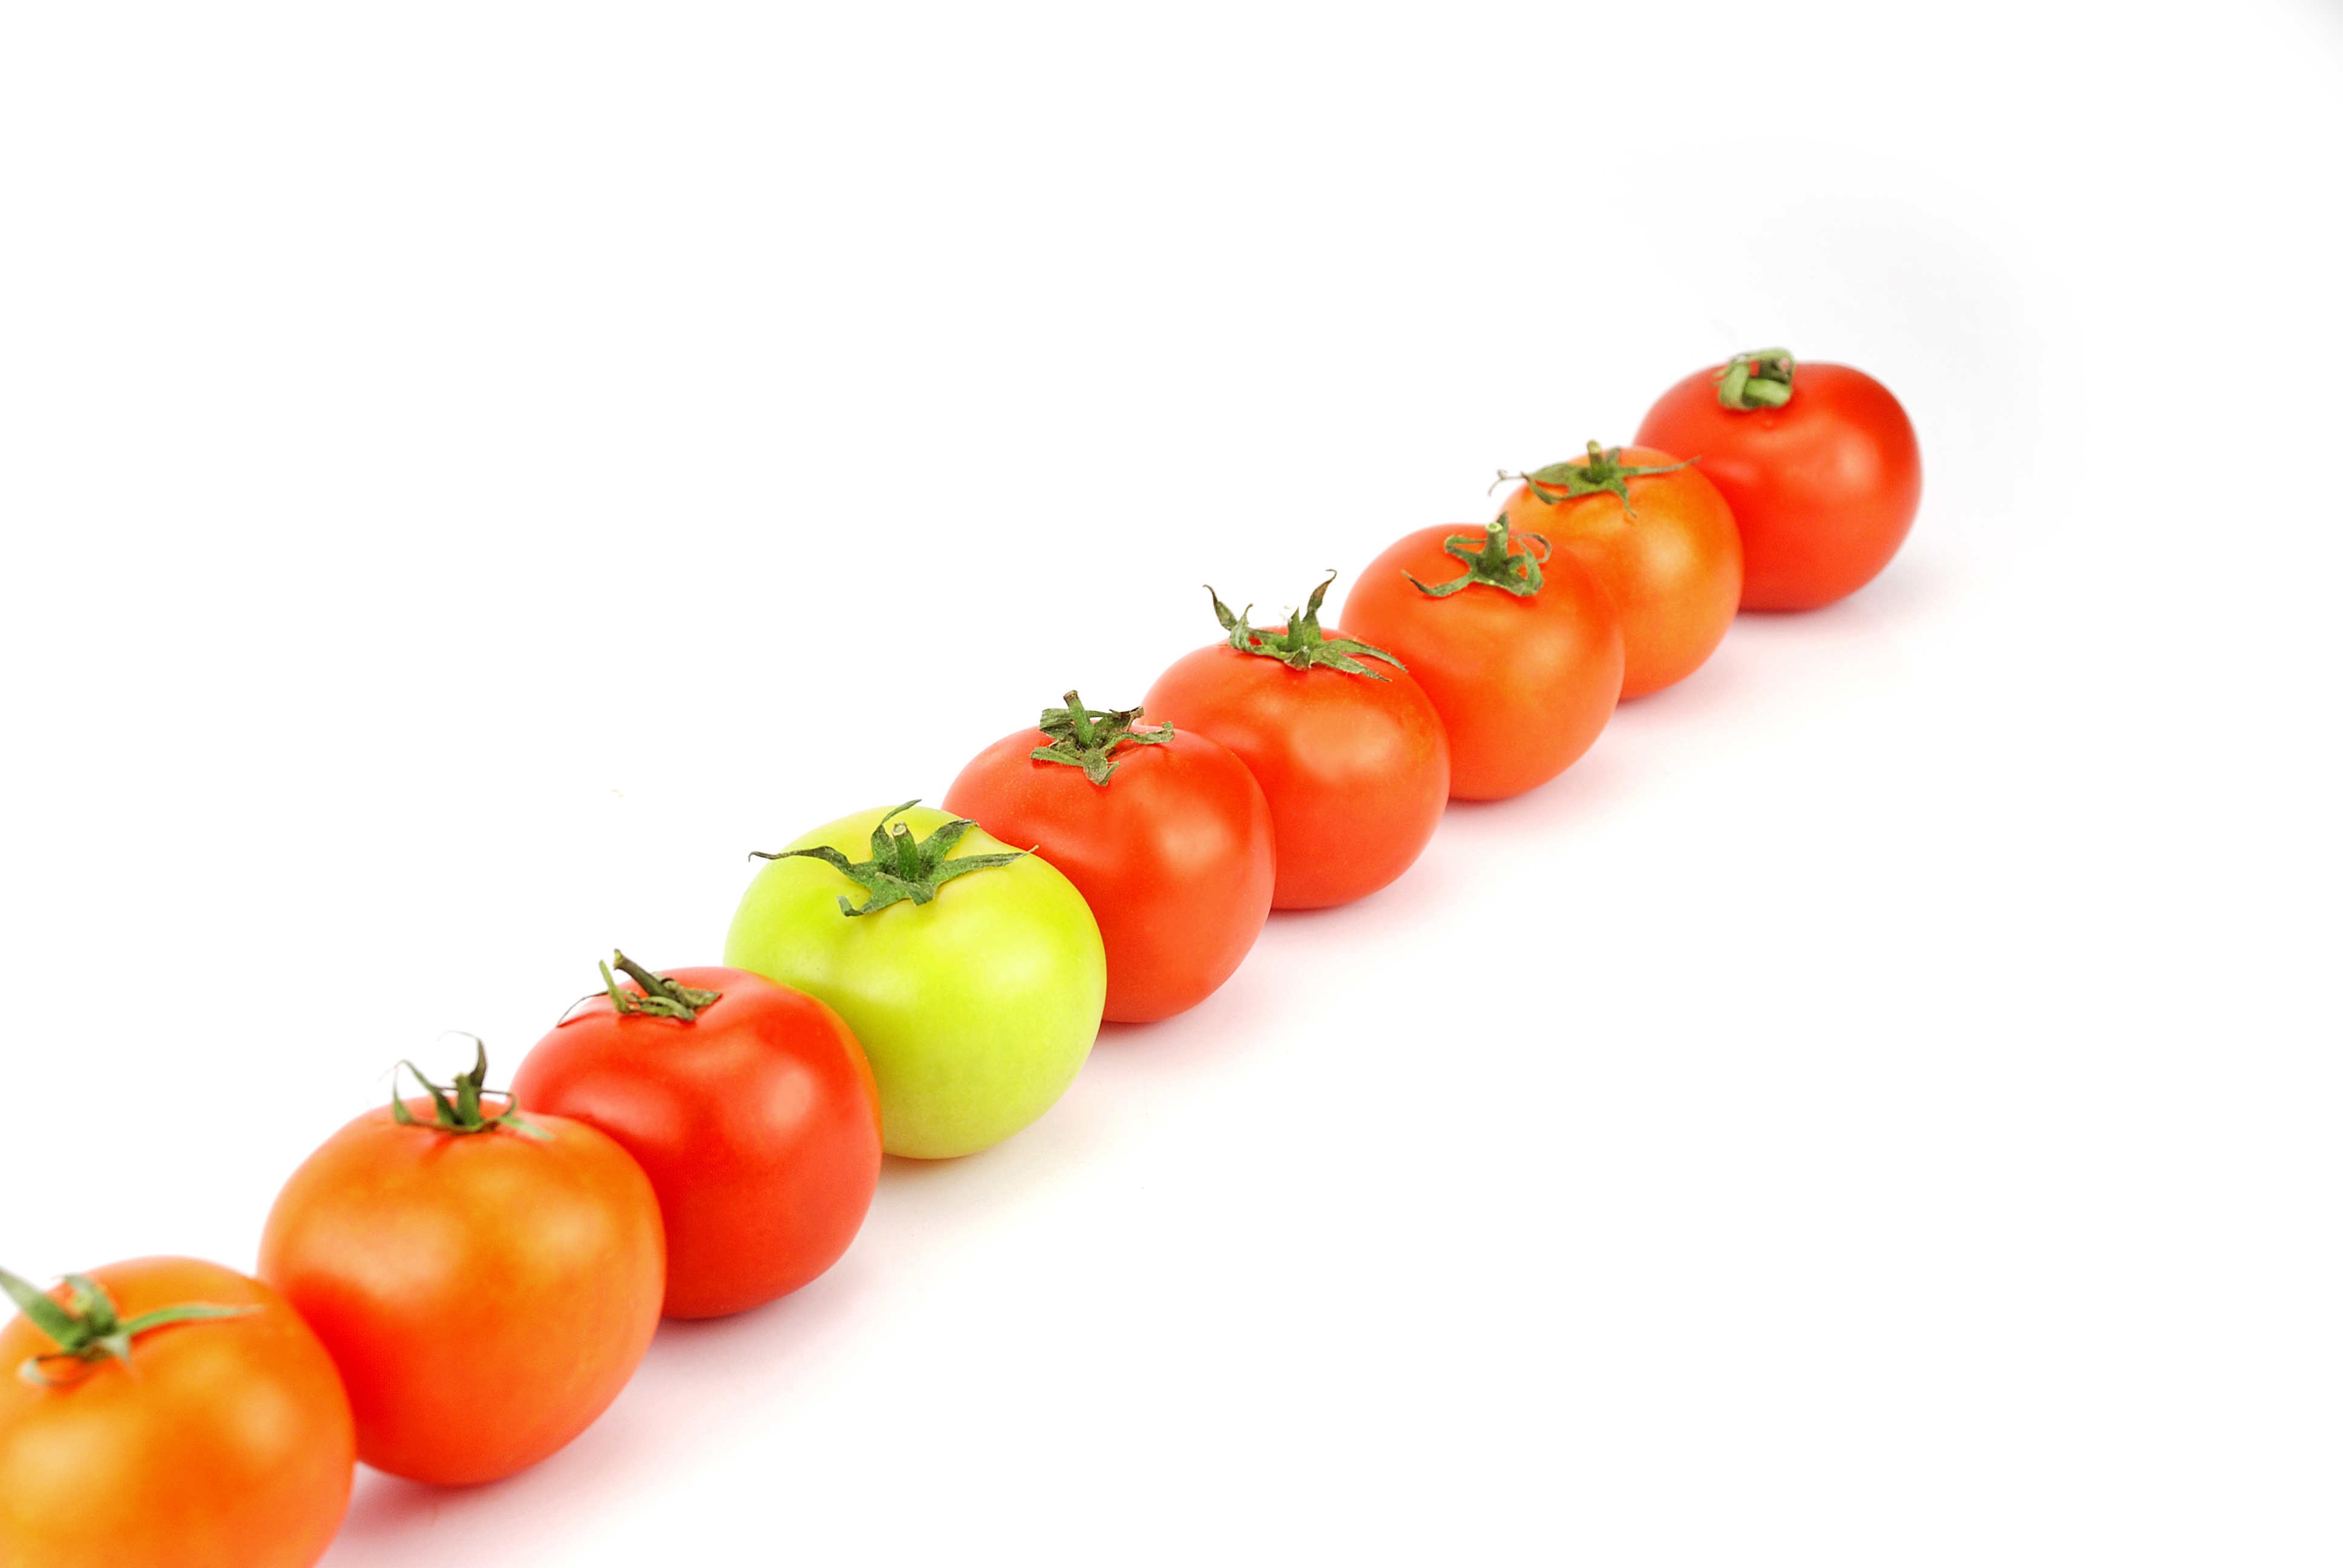
plant, fruit, food, green, red, produce, vegetable, tomato, concept, que, white background, flowering plant, land plant, potato and tomato genus